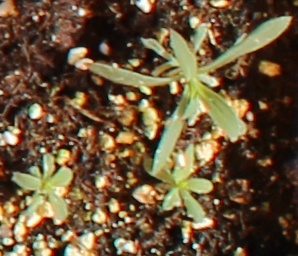
Label: Kochia